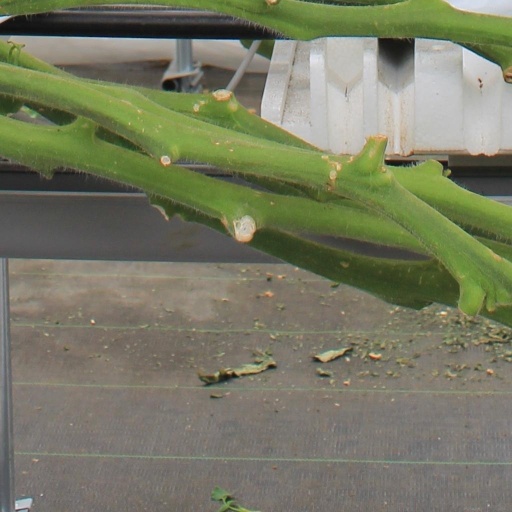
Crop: tomato